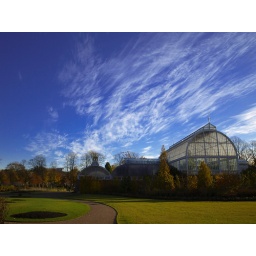
A greenhouse in a park in the center of Gothenburg under the pretty blue sky of a late autumn day.